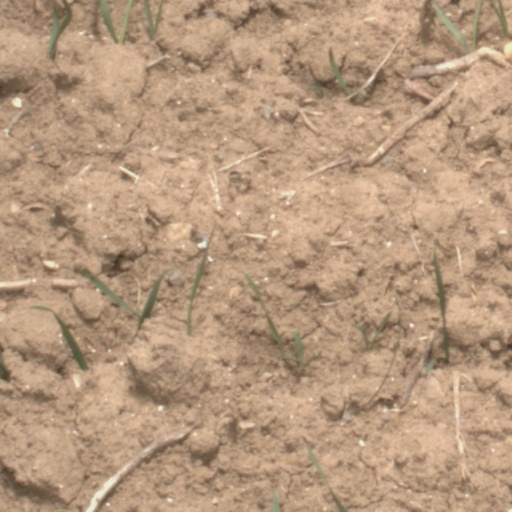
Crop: wheat